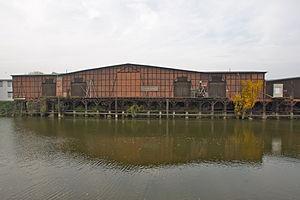
Hambourg (Veddel), Allemagne: Quai de chargement et entrepôt en colombage Martin Gräpel au Marktkanal